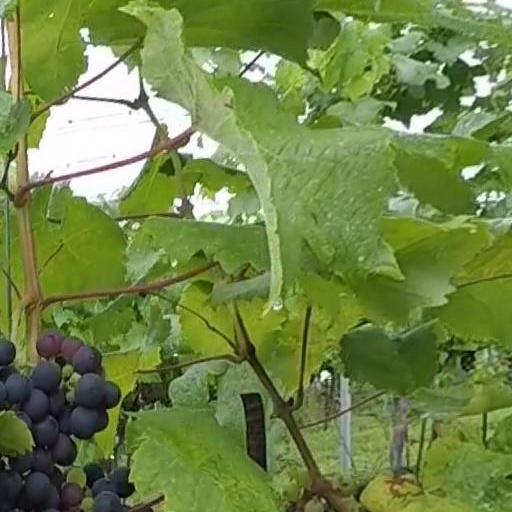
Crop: grape